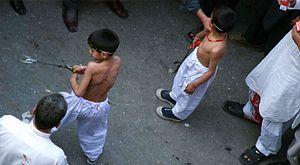
Les chiites au Pakistan forment une minorité au sein de la majorité de la population musulmane. La république islamique est le deuxième pays en nombre de chiites après l'Iran. Les tensions entre sunnites et chiites, se multipliant depuis les années 1980, ont pour origines des facteurs internes et externes au Pakistan. En effet, l'influence des pays sunnites comme l'Arabie Saoudite voyant les chiites comme soutiens de l'Iran, ou encore les groupes terroristes prônant un islam rigoureusement sunnite ravivent des tensions idéologiques.